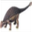
Label: dinosaur